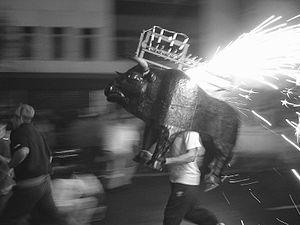
Le toro de fuego ou toro embolado ou embolada est un spectacle pyrotechnique parodiant la corrida, présent dans de nombreux festejos taurinos populares espagnols.